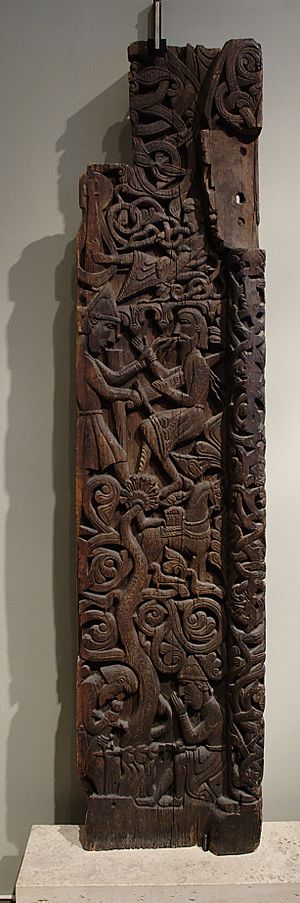
Sigurd Fafnersbane
Portal fra Hylestad stavkirke, Setesdal, Norge:  Sigurd dræber Fafners broder, smeden Regin, som er Sigurds fosterfader.
"Sigurd Fafnersbane er en skikkelse i nordisk mytologi beskrevet i Ældre Edda og den islandske Vølsungesagaen. Han er søn af Sigmund og Hjørdis og gift med Gudrun. Med sværdet Gram dræber han dragen Fafner og får tilnavnet ""Fafnersbane"". Derefter dræber han smeden Regin, som er hans fosterfader og Fafners broder. Billeder på resterne af en portal fra Hylestad stavkirke i Setesdal Norge og en kristen billed- og runeristning på Ramsundsberget i Södermanland i Sverige er eksempler på middelalderens billedfremstillinger af episoderne i Vølsungesagaen og Den Ældre Edda.